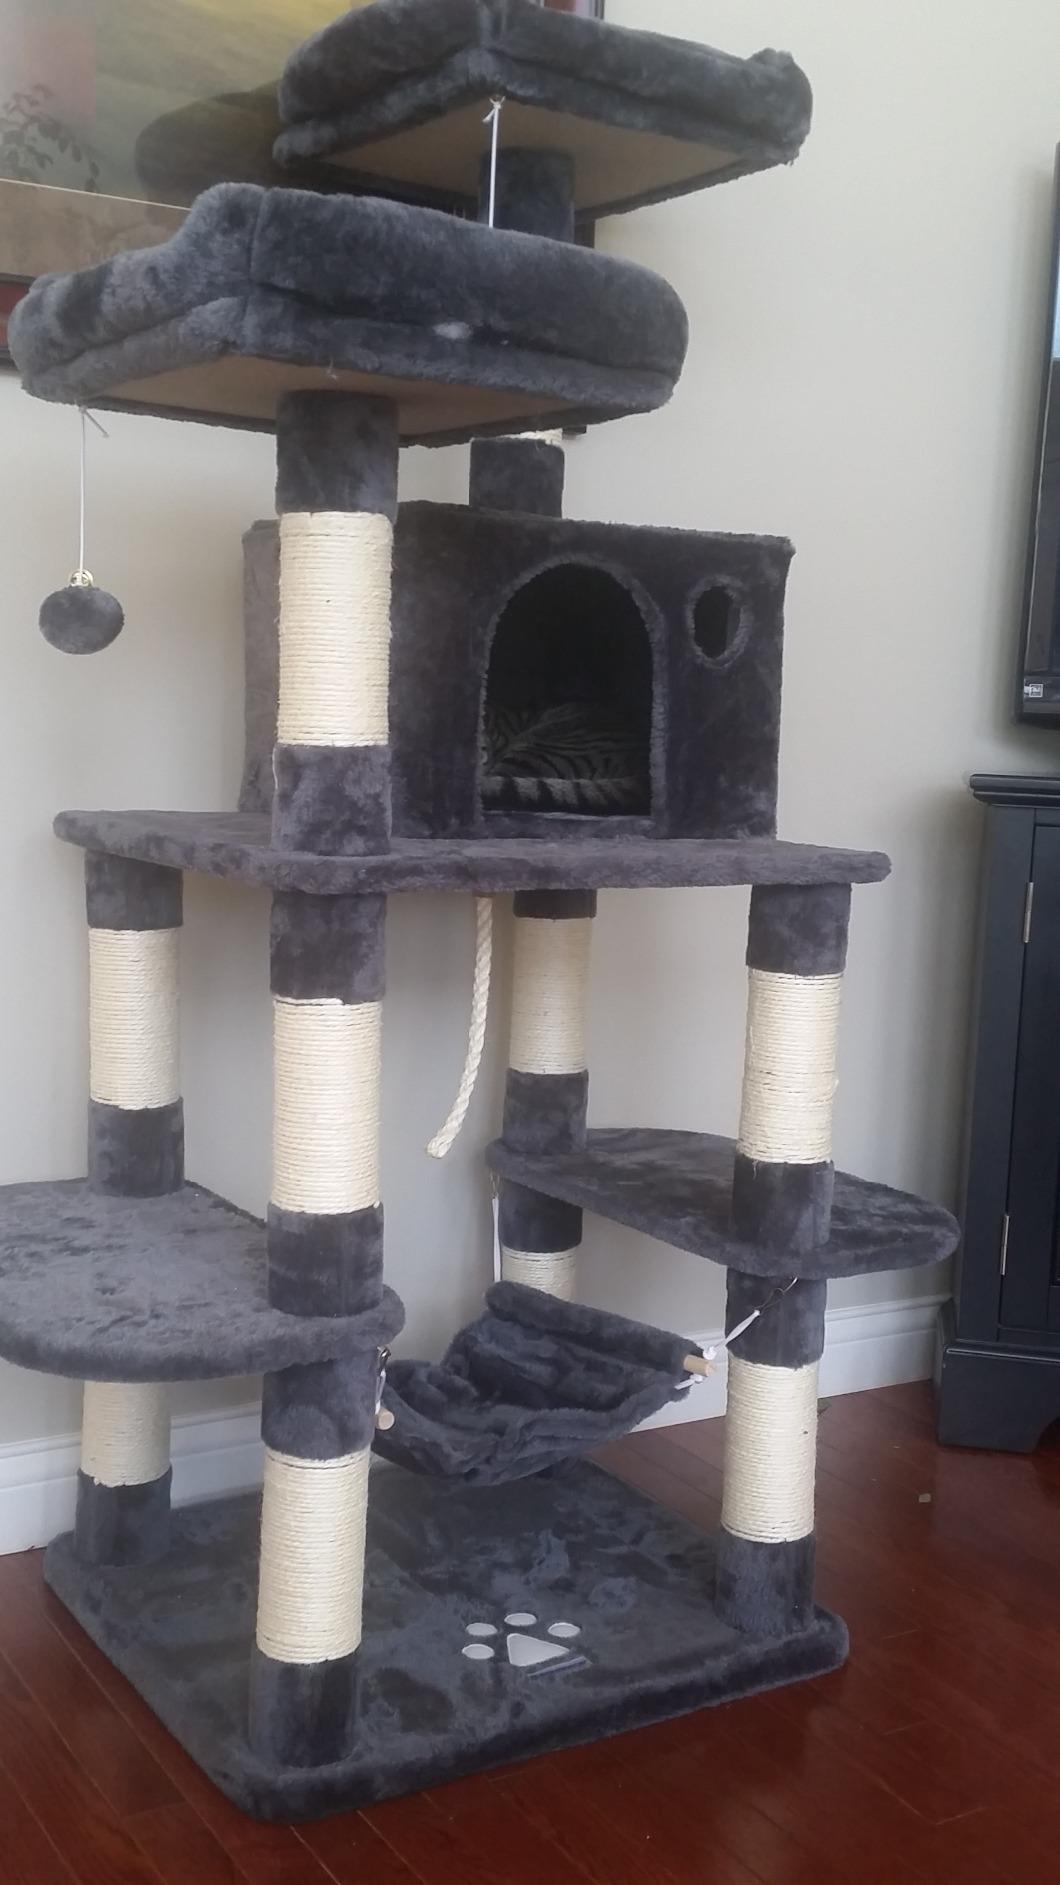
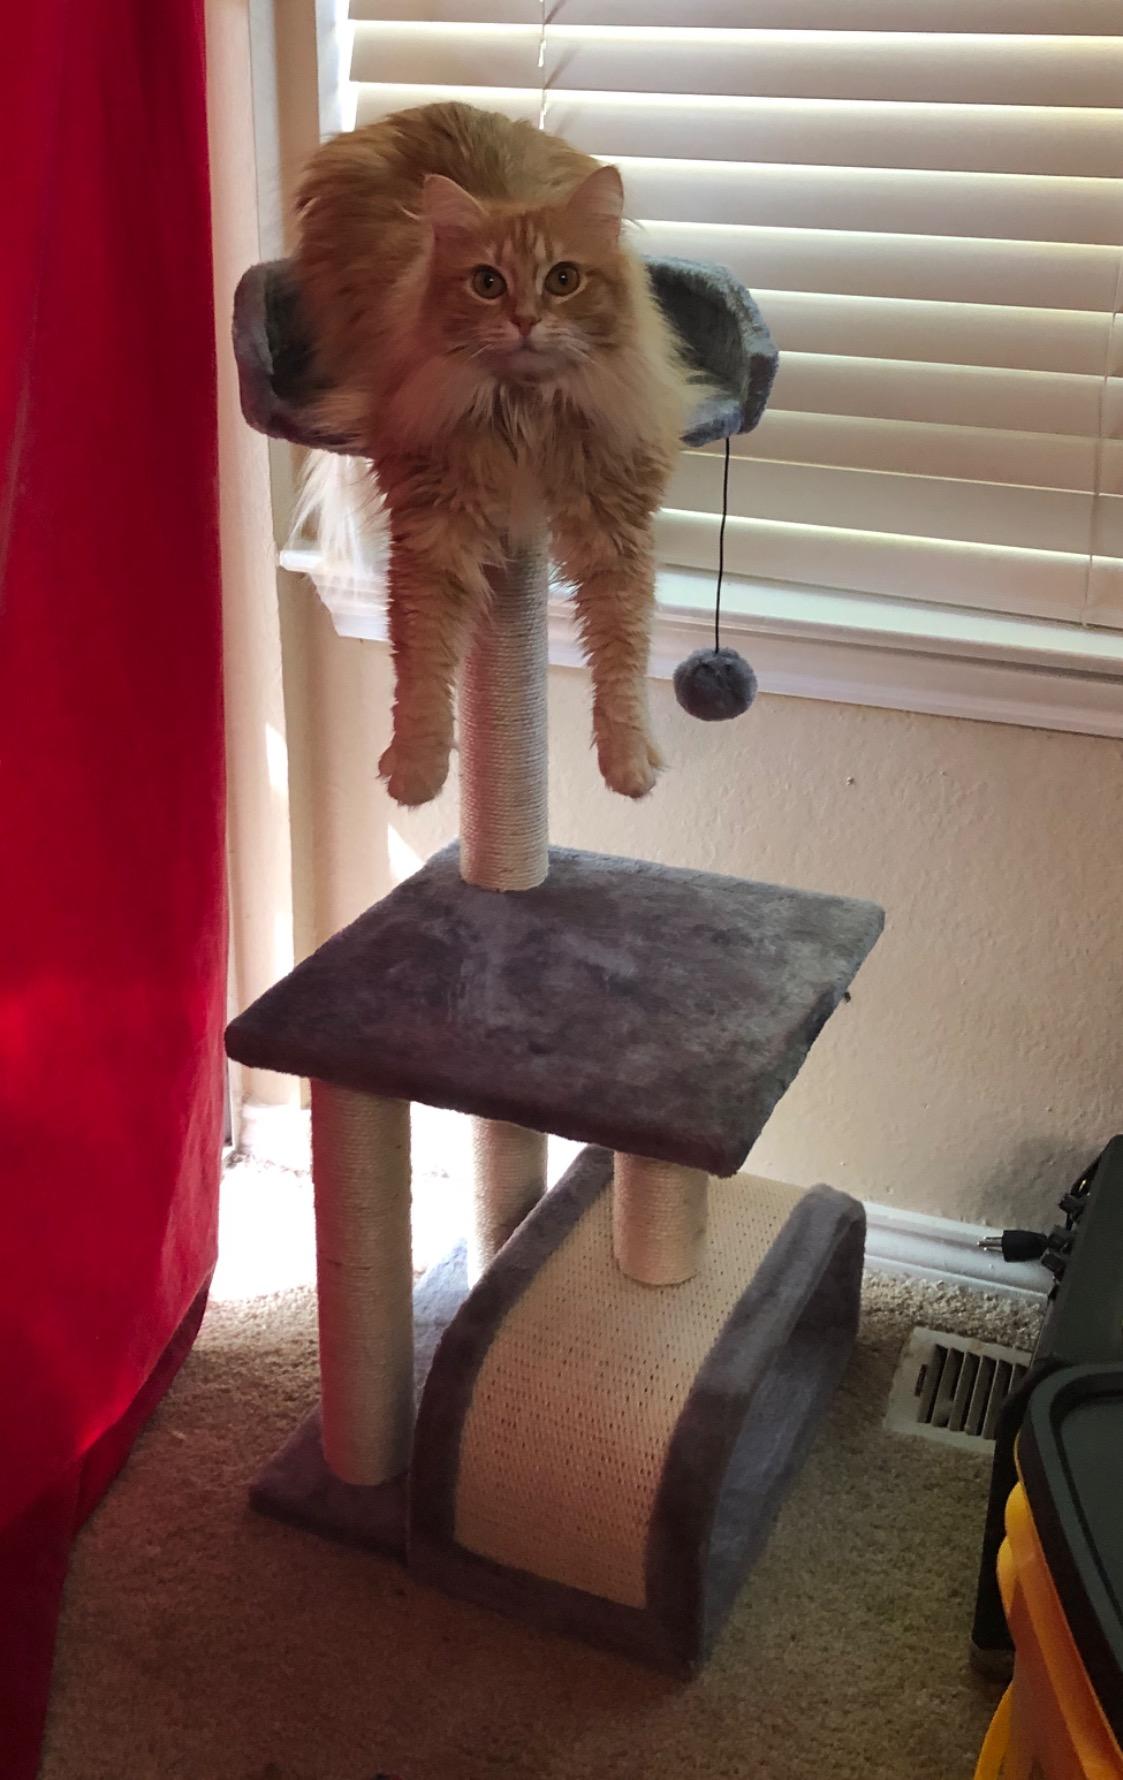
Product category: items_cat tree
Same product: no